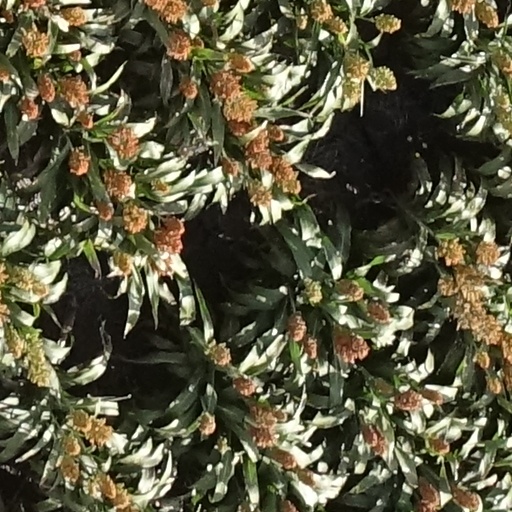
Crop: sorghum